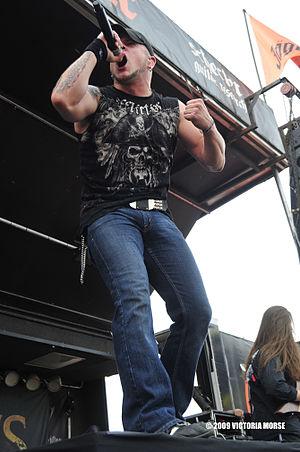
chanteur du groupe All That Remains Português: vocalista da banda All That Remains 中文: バンドのボーカリストはAll That遺跡 العربية: المنشد من الفرقة كل ما تبقى Latina: Cohortis Vocalist superest